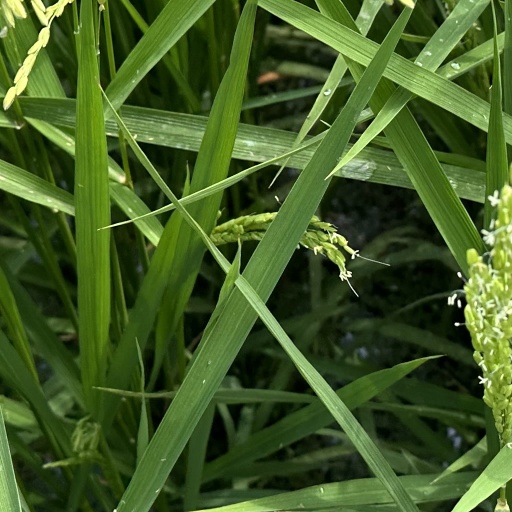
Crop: rice